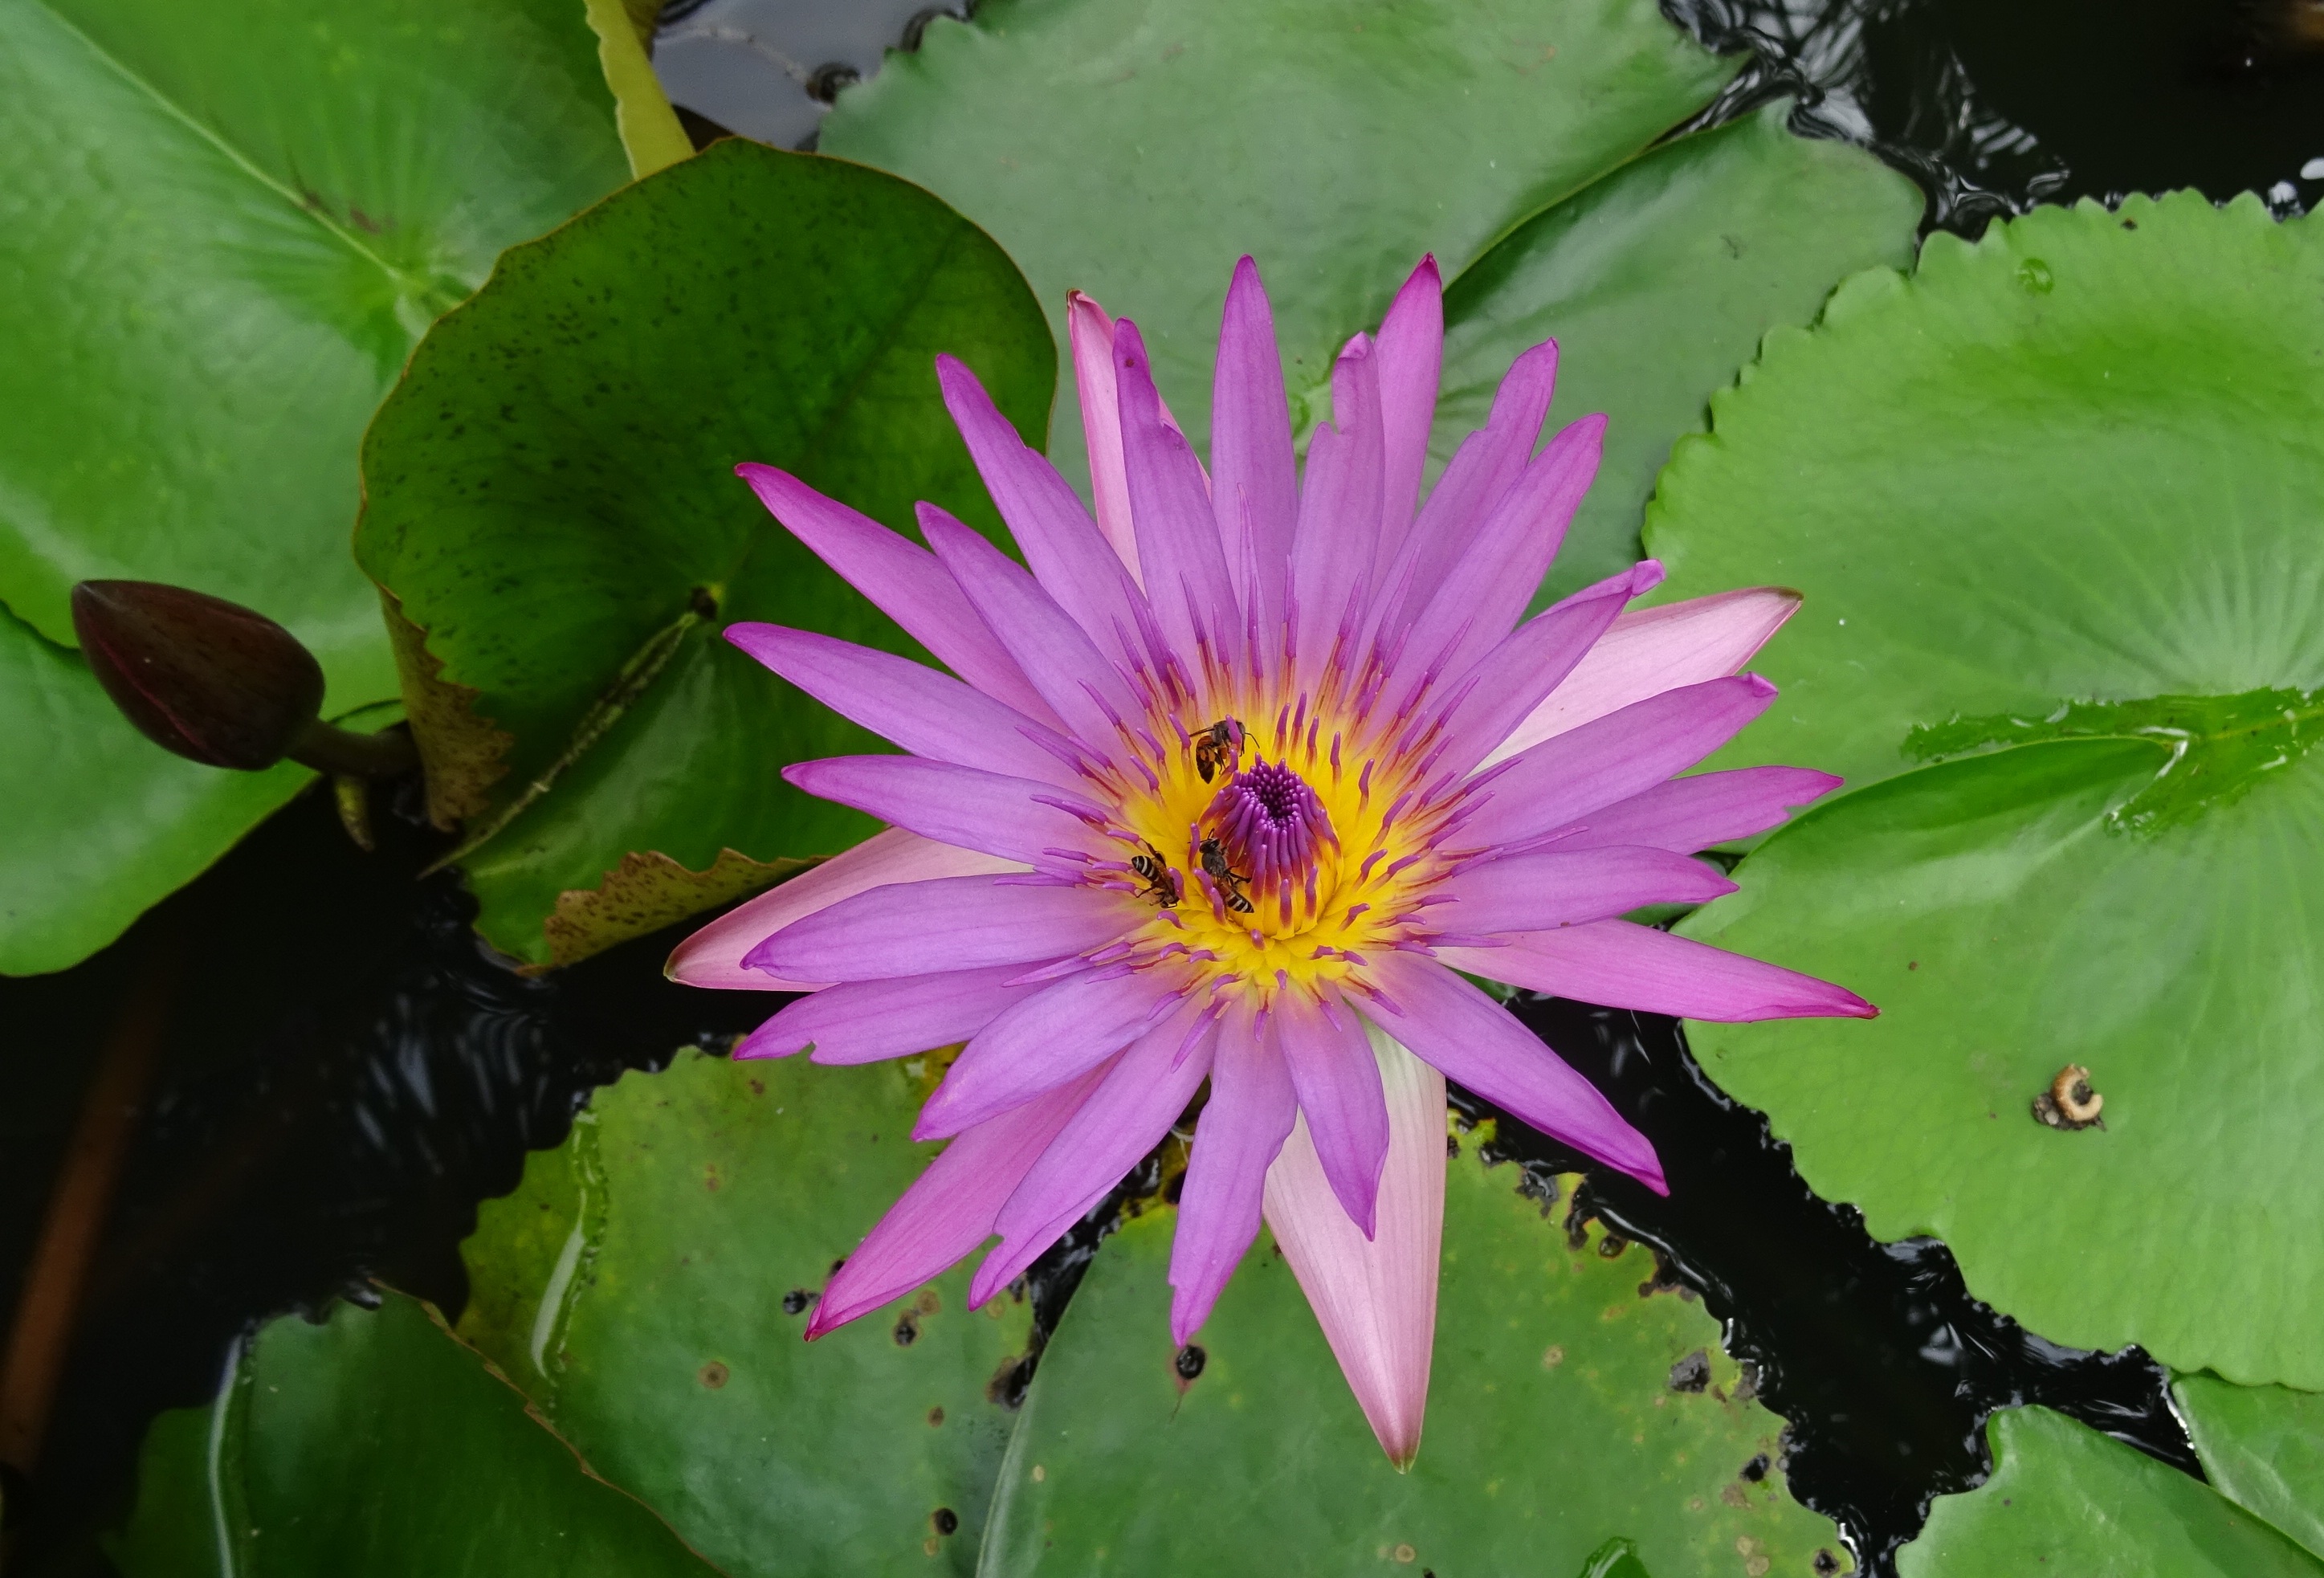
water, nature, blossom, plant, leaf, flower, petal, bloom, floral, pond, green, tropical, botany, blooming, aquatic, garden, sacred lotus, aquatic plant, flora, water lily, wildflower, nymphaeaceae, lotus, india, lily, bengaluru, bangalore, macro photography, flowering plant, cape blue waterlily, nymphaea capensis, annual plant, land plant, lotus family, hedgehog cactus